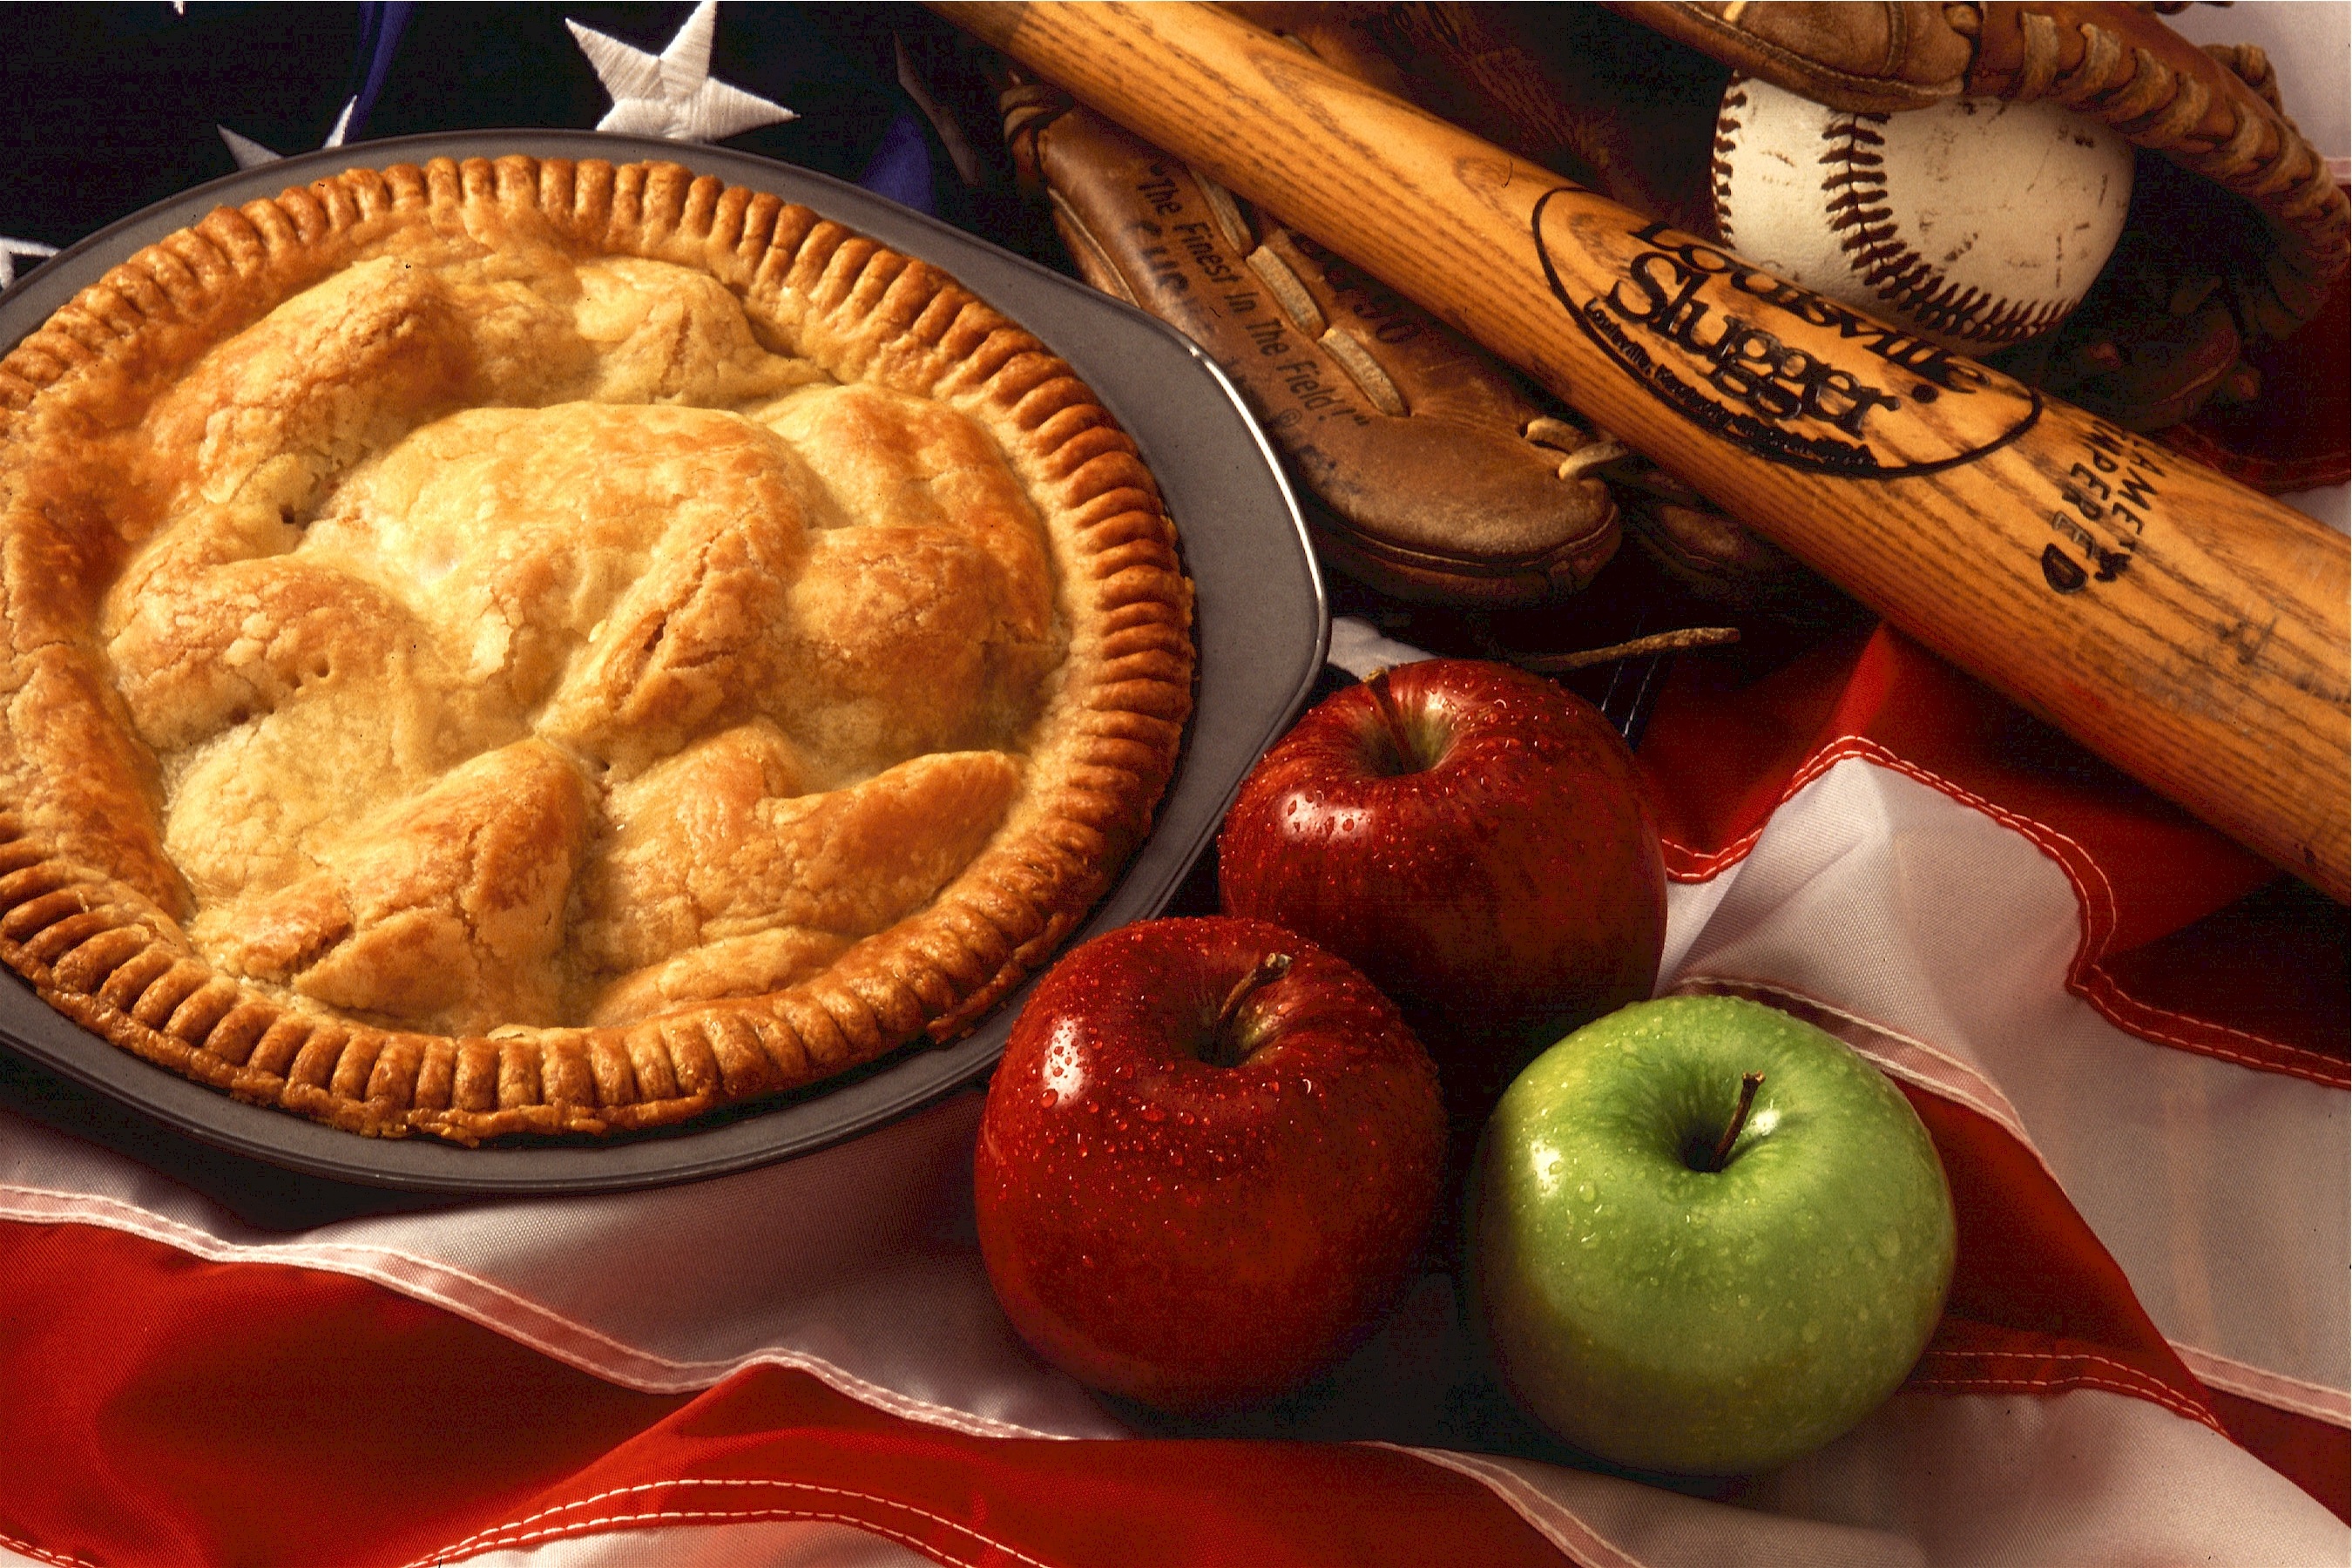
apple, fruit, warm, sweet, dish, meal, food, golden, produce, holiday, fresh, baking, dessert, cuisine, delicious, pastry, baked, thanksgiving, apple pie, sweetness, baked goods, flavor, american icons